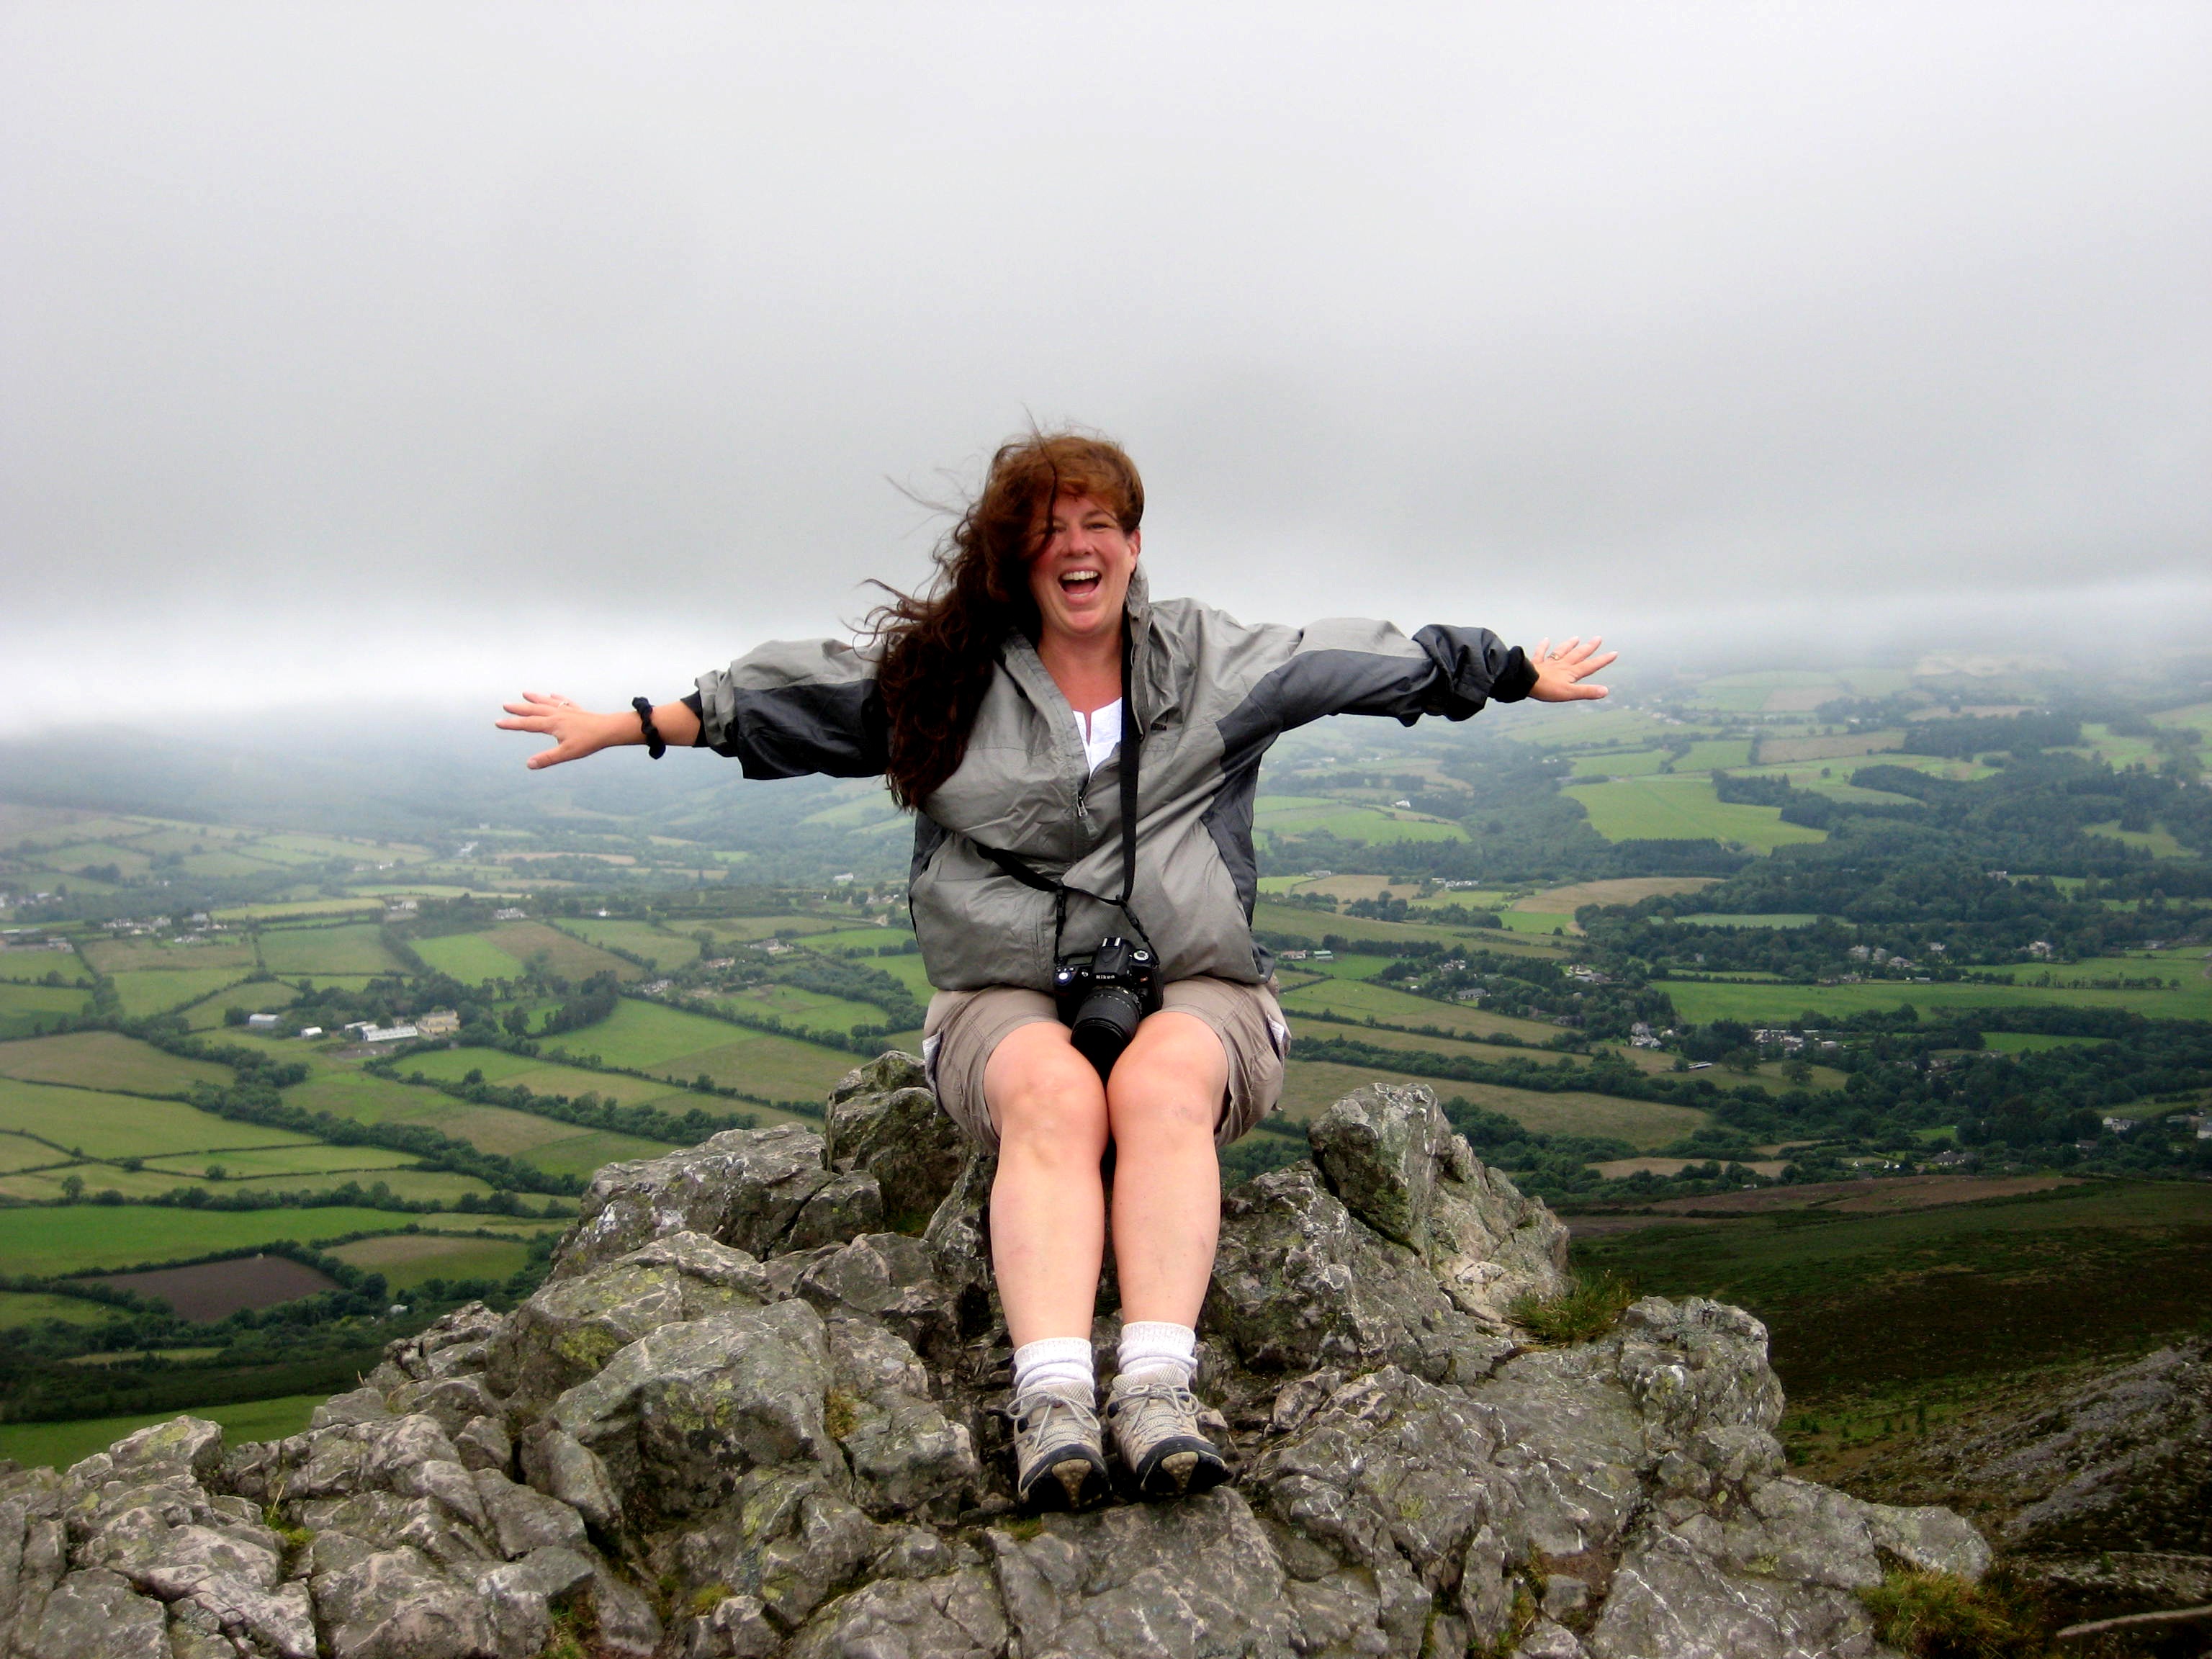
landscape, rock, walking, mountain, woman, hiking, adventure, mountain range, jumping, climbing, extreme sport, terrain, smile, summit, mountaineering, sports, joy, ireland, windy, achievement, open arms, top of the mountain, mountainous landforms, great sugar loaf